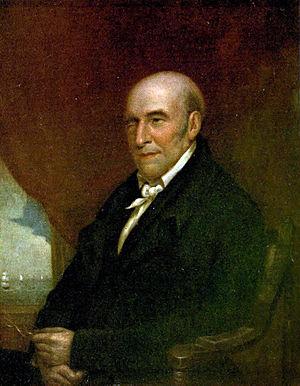
Stephen Girard, né Étienne Girard le 20 mai 1750 à Bordeaux rue Ramonet, mort le 26 décembre 1831 à Philadelphie, est un armateur, un banquier et un philanthrope américain d'origine française.